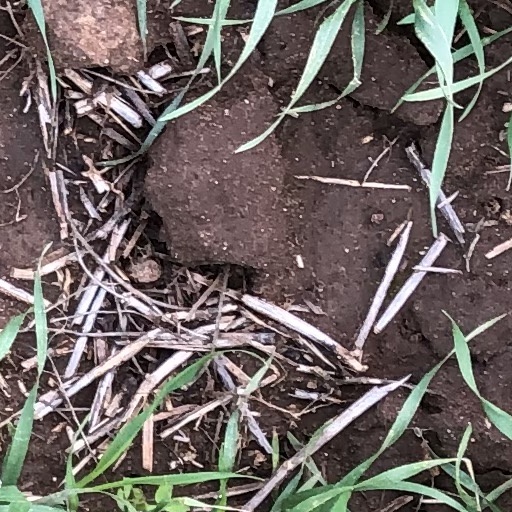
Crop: wheat